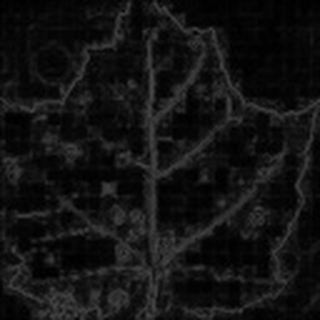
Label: cotton_target_spot